Garrigill

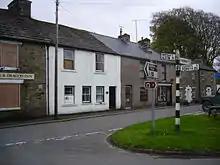
View of row of houses including the Post Office. The boarded-up pub 'The George and Dragon' on the left.

For many years there has been one pub in the village, the 'George & Dragon', but this was closed from September 2009 to December 2010 and again from November 2013 to 3 April 2015. It subsequently closed again and re-opened on 25 August 2017. Before the mid-20th century there was a second pub, The Old Fox, next to the church.